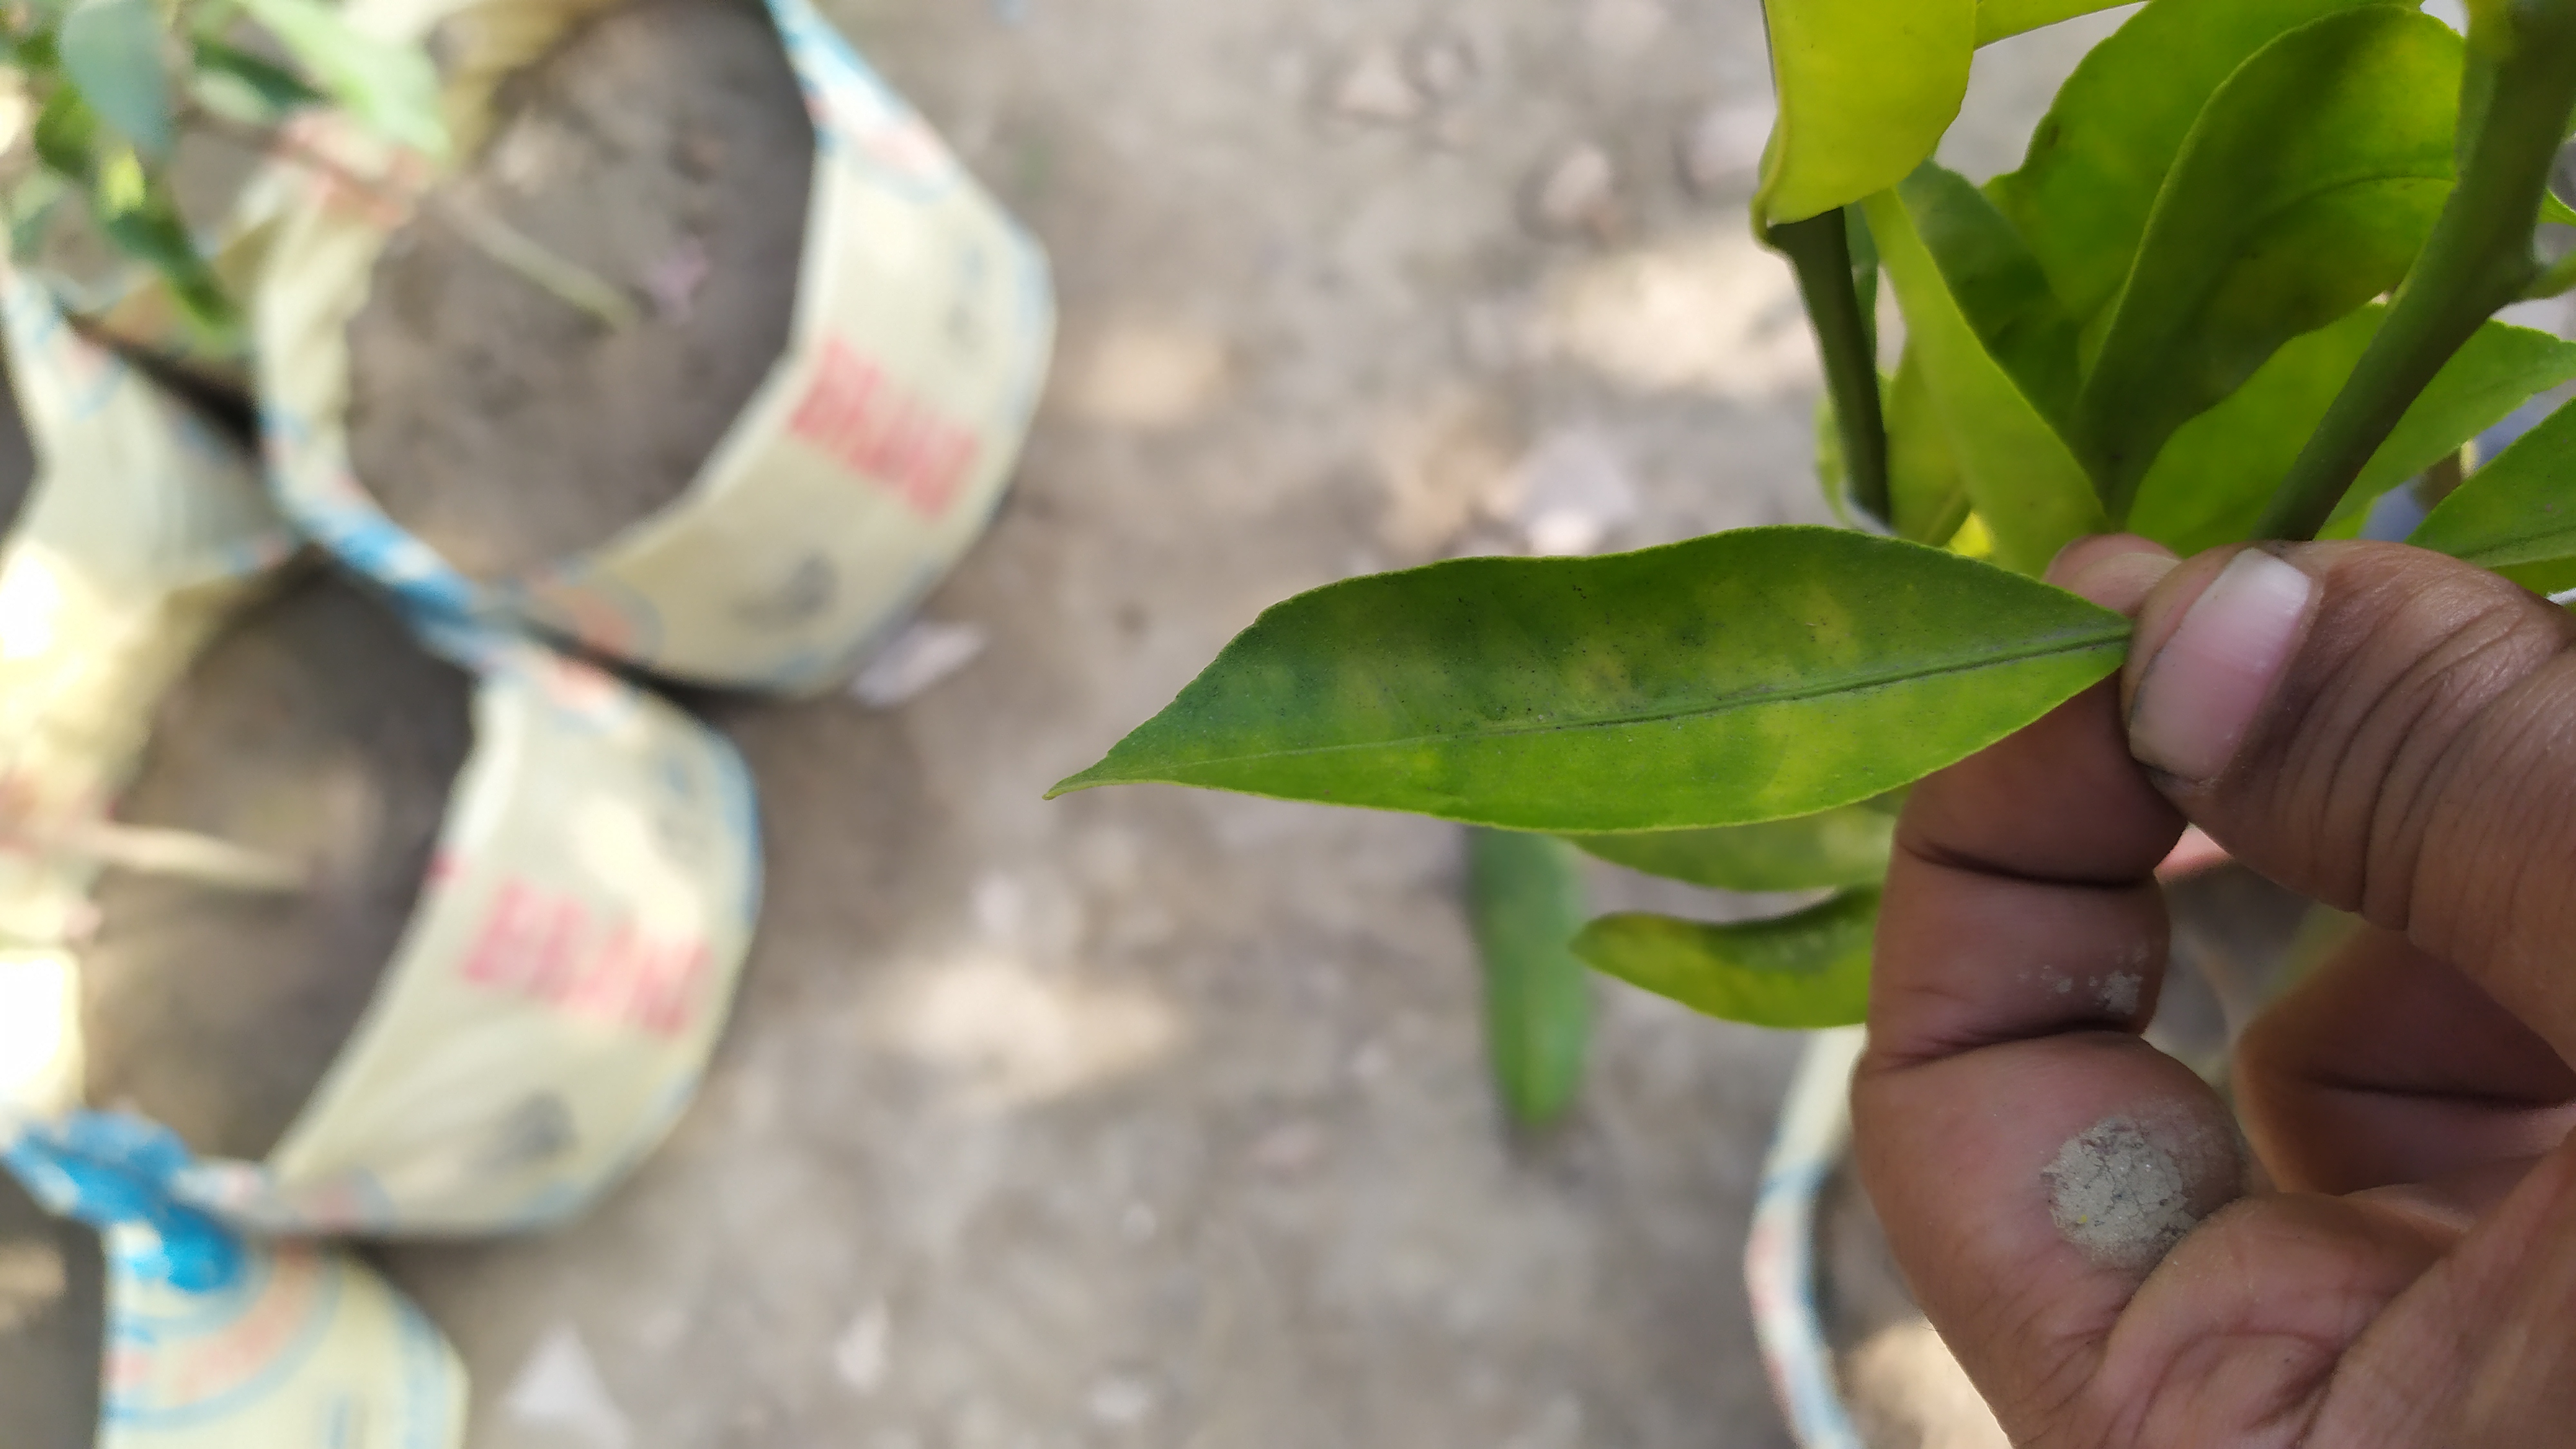
Mandarin leaf variety: Mandaring